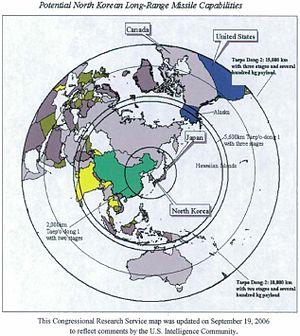
Les armes nucléaires en Corée du Nord sont un sujet diplomatique particulièrement tendu, notamment entre la Corée du Sud, le Japon et les États-Unis. La Corée du Nord est partie prenante du Traité sur la non-prolifération des armes nucléaires jusqu'au 10 janvier 2003 où elle se retire après avoir été accusée de mener un programme clandestin depuis au moins 1989. Après plusieurs cycles de négociations comprenant la Corée du Sud, le Japon, les États-Unis, la Russie et la Chine, la Corée du Nord a plus ou moins montré des signes d'apaisement dans sa volonté d'acquérir l'arme nucléaire. Mais finalement, elle procède à un essai nucléaire le 9 octobre 2006 et à un second, plus puissant et sans ambiguïté sur sa nature, le 25 mai 2009. Le troisième essai de bombe atomique a lieu le 12 février 2013 et le 6 janvier 2016 un autre essai utilisant, selon la Corée du Nord qui laisse sceptique une majorité de spécialistes, une bombe à hydrogène. Un cinquième tir a lieu dans la nuit du 8 au 9 septembre 2016. Le dernier essai nucléaire a été effectué le 3 septembre 2017.